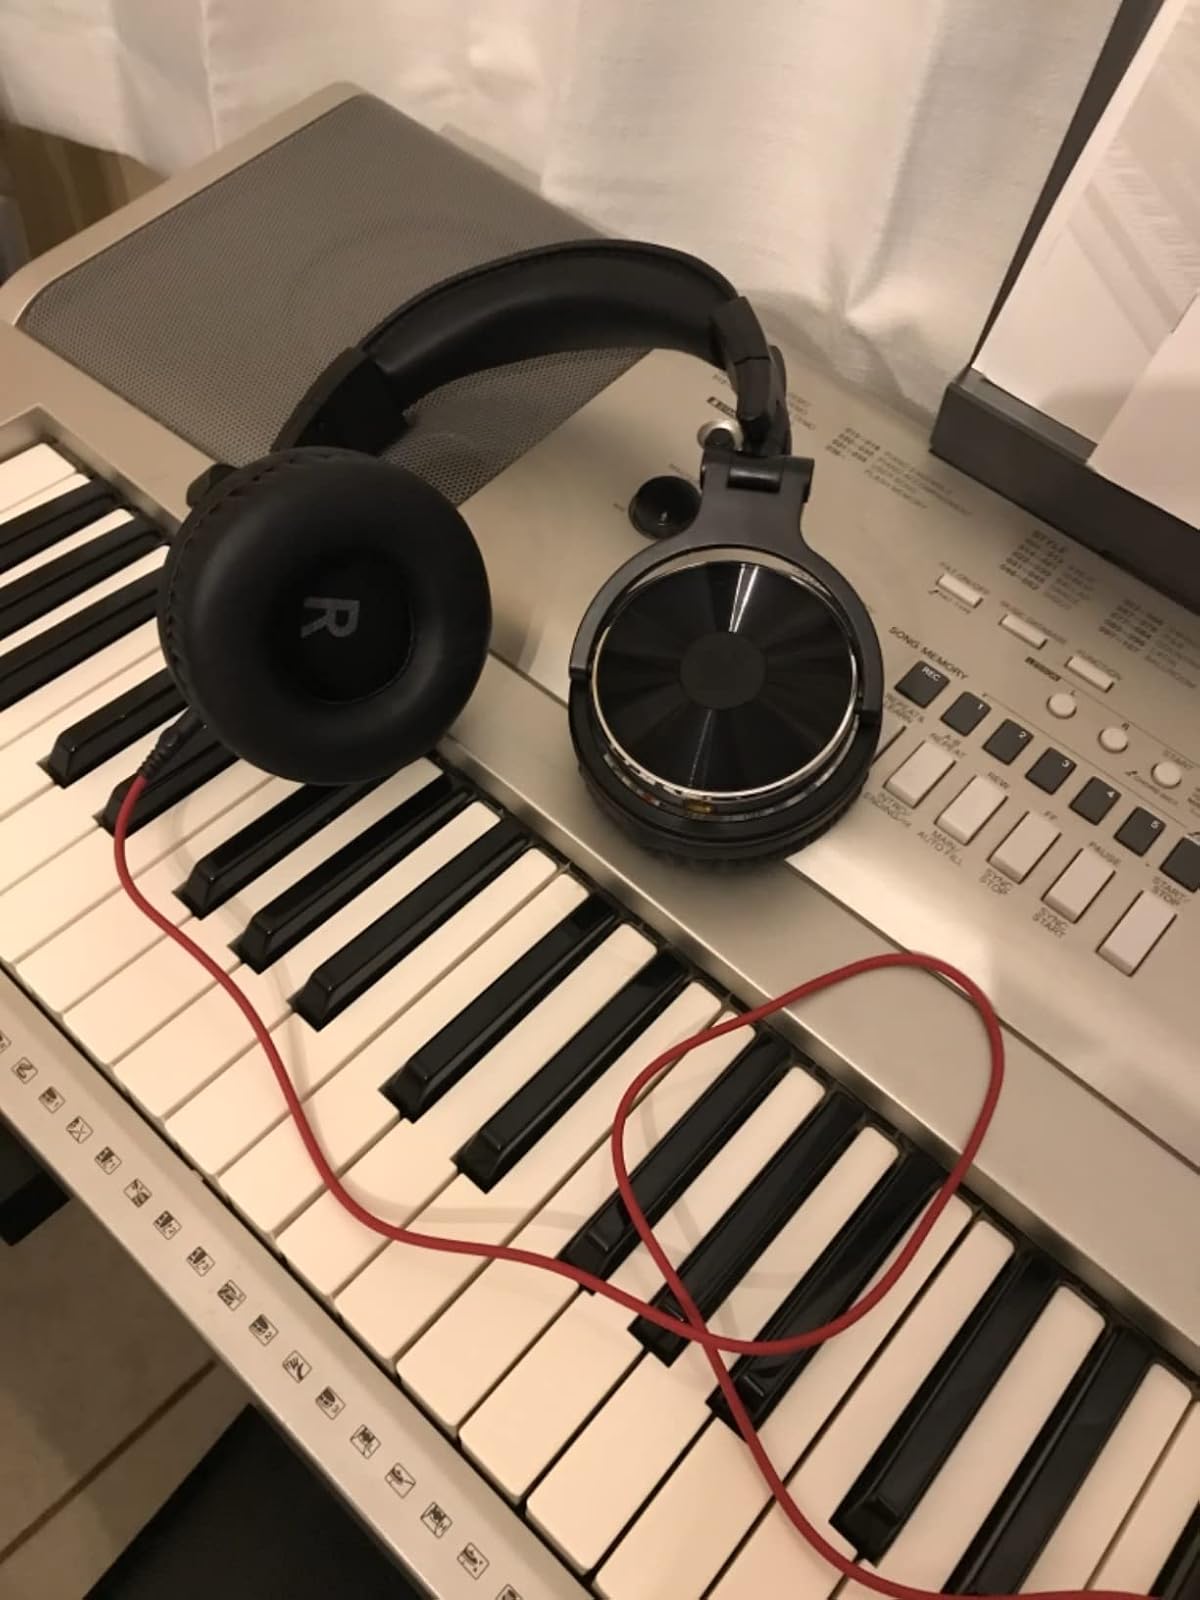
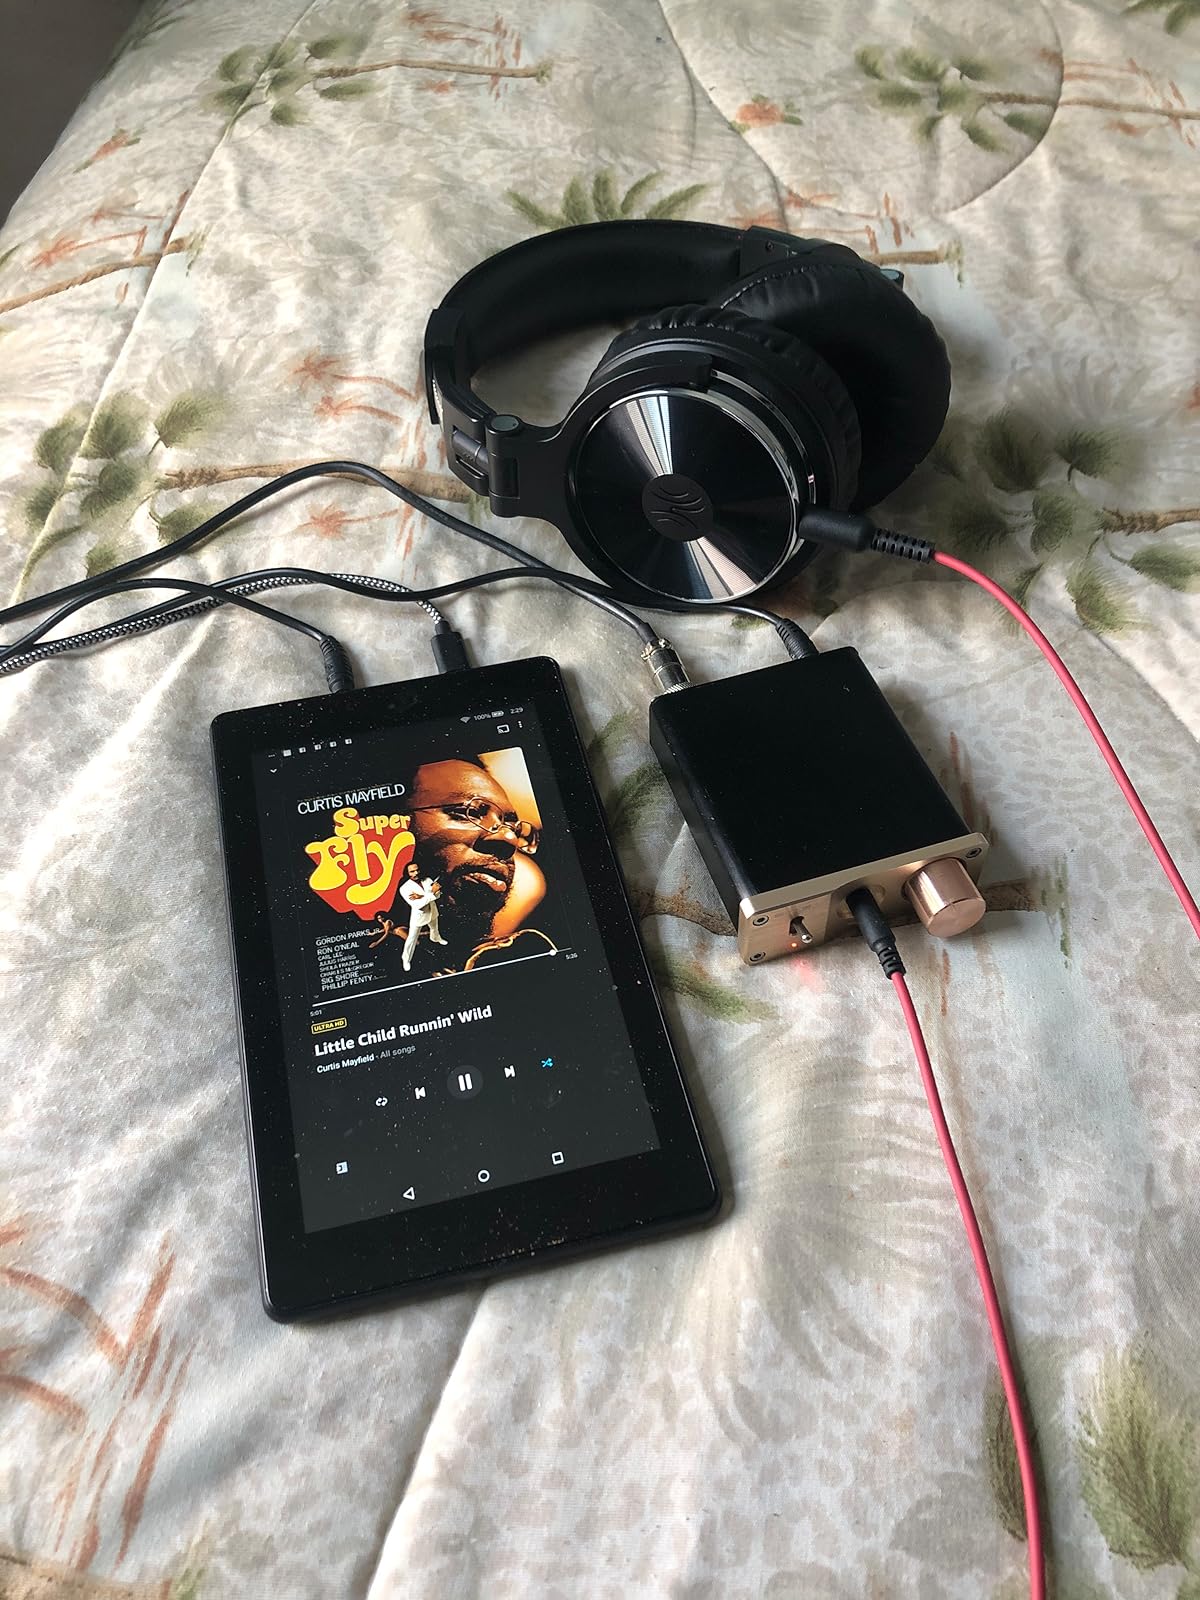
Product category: headphones
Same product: yes